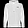
Label: Pullover